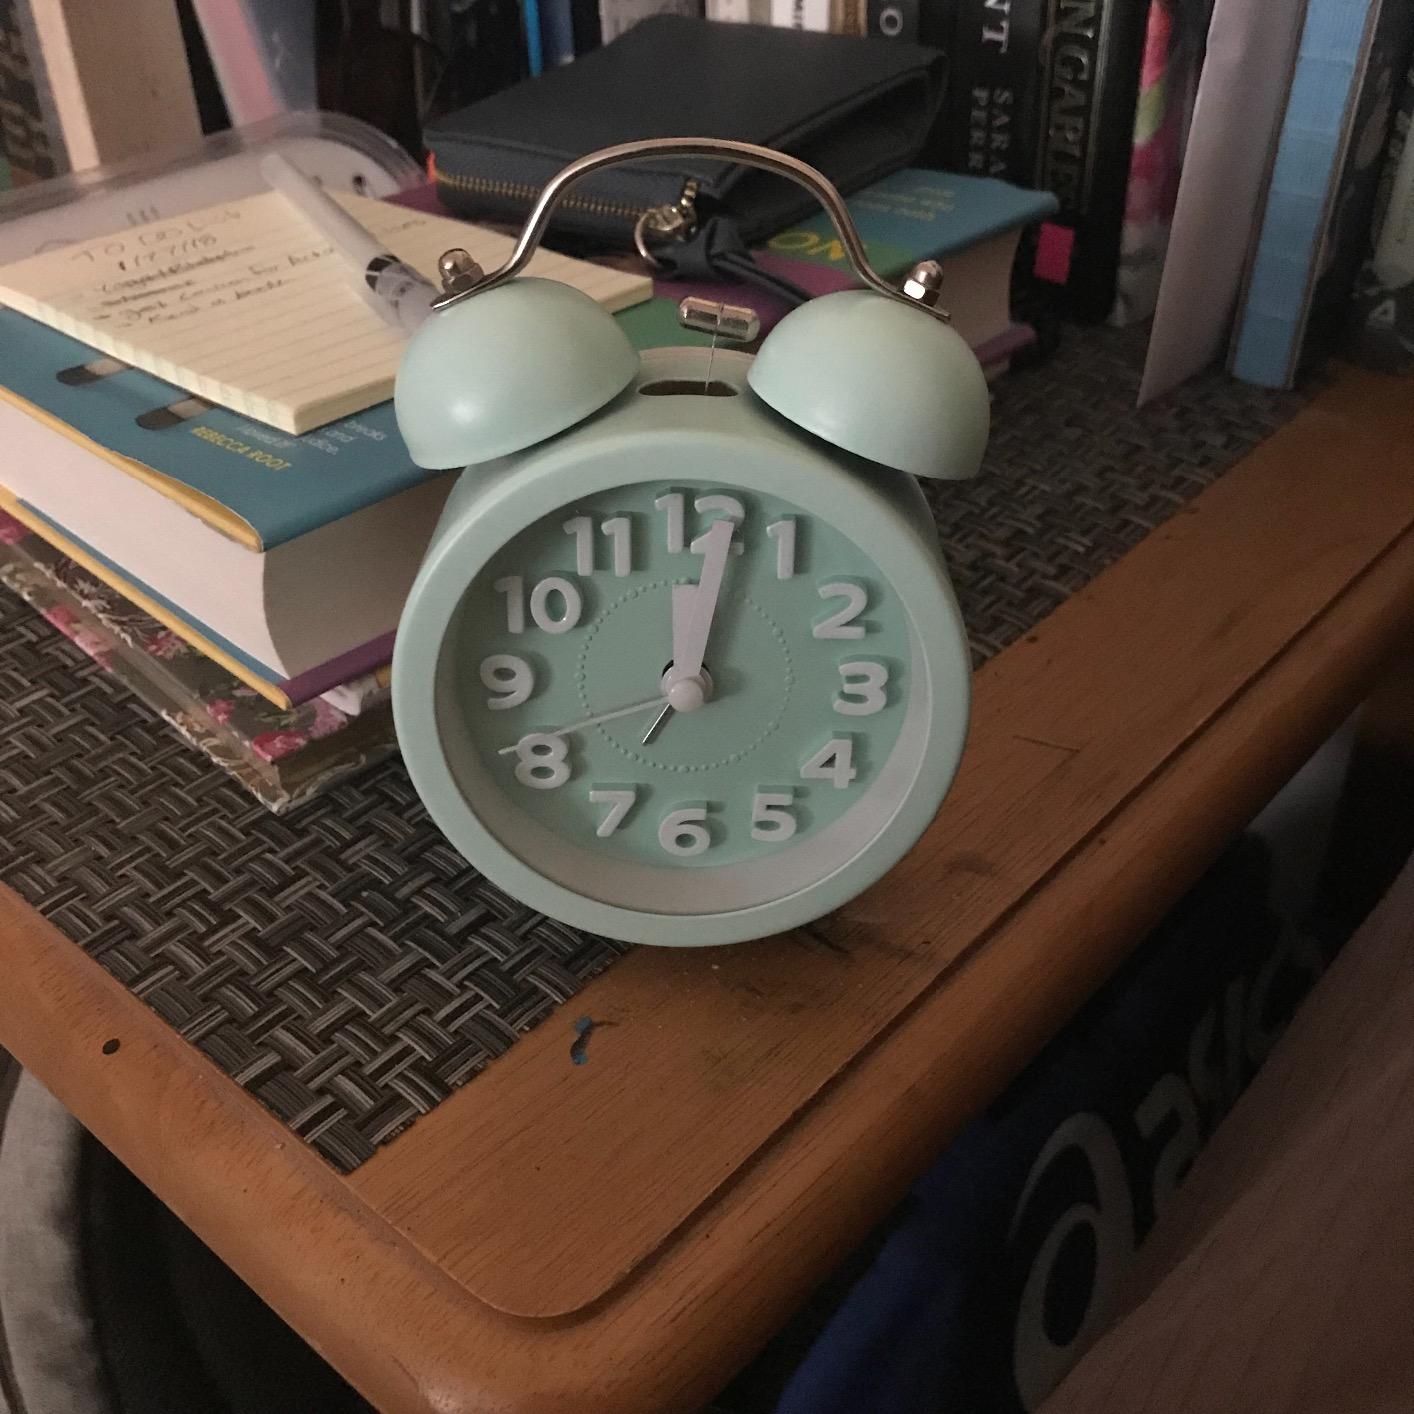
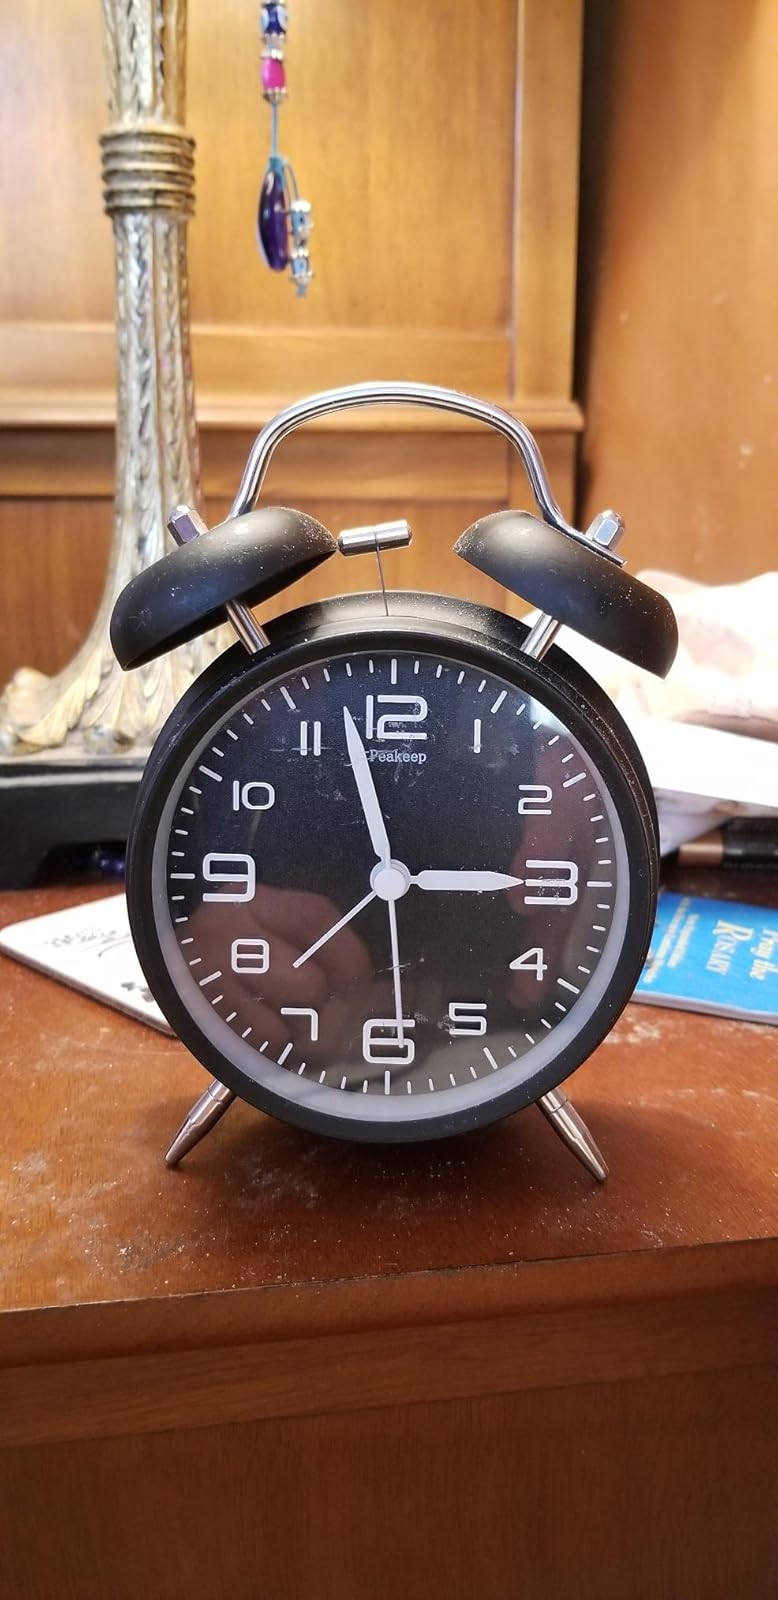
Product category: clock
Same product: no